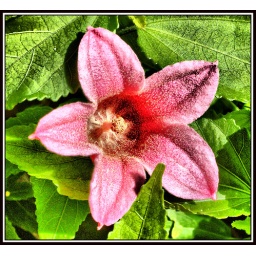
Large pink flower in a park in Elche (Elx) Spain